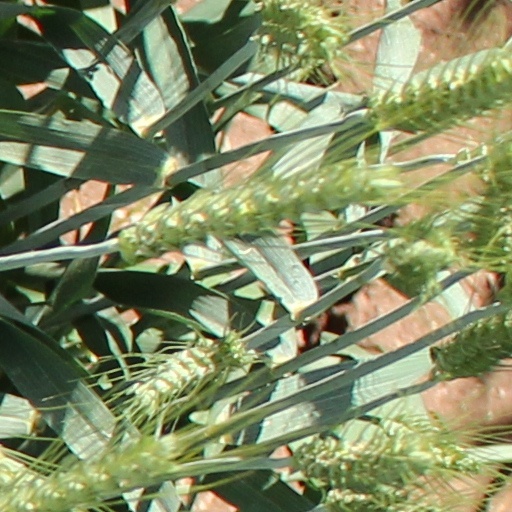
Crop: wheat